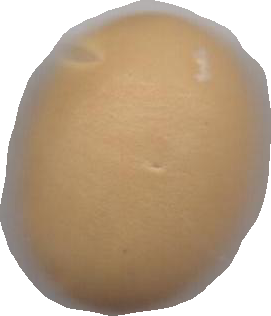
Variety: Dega